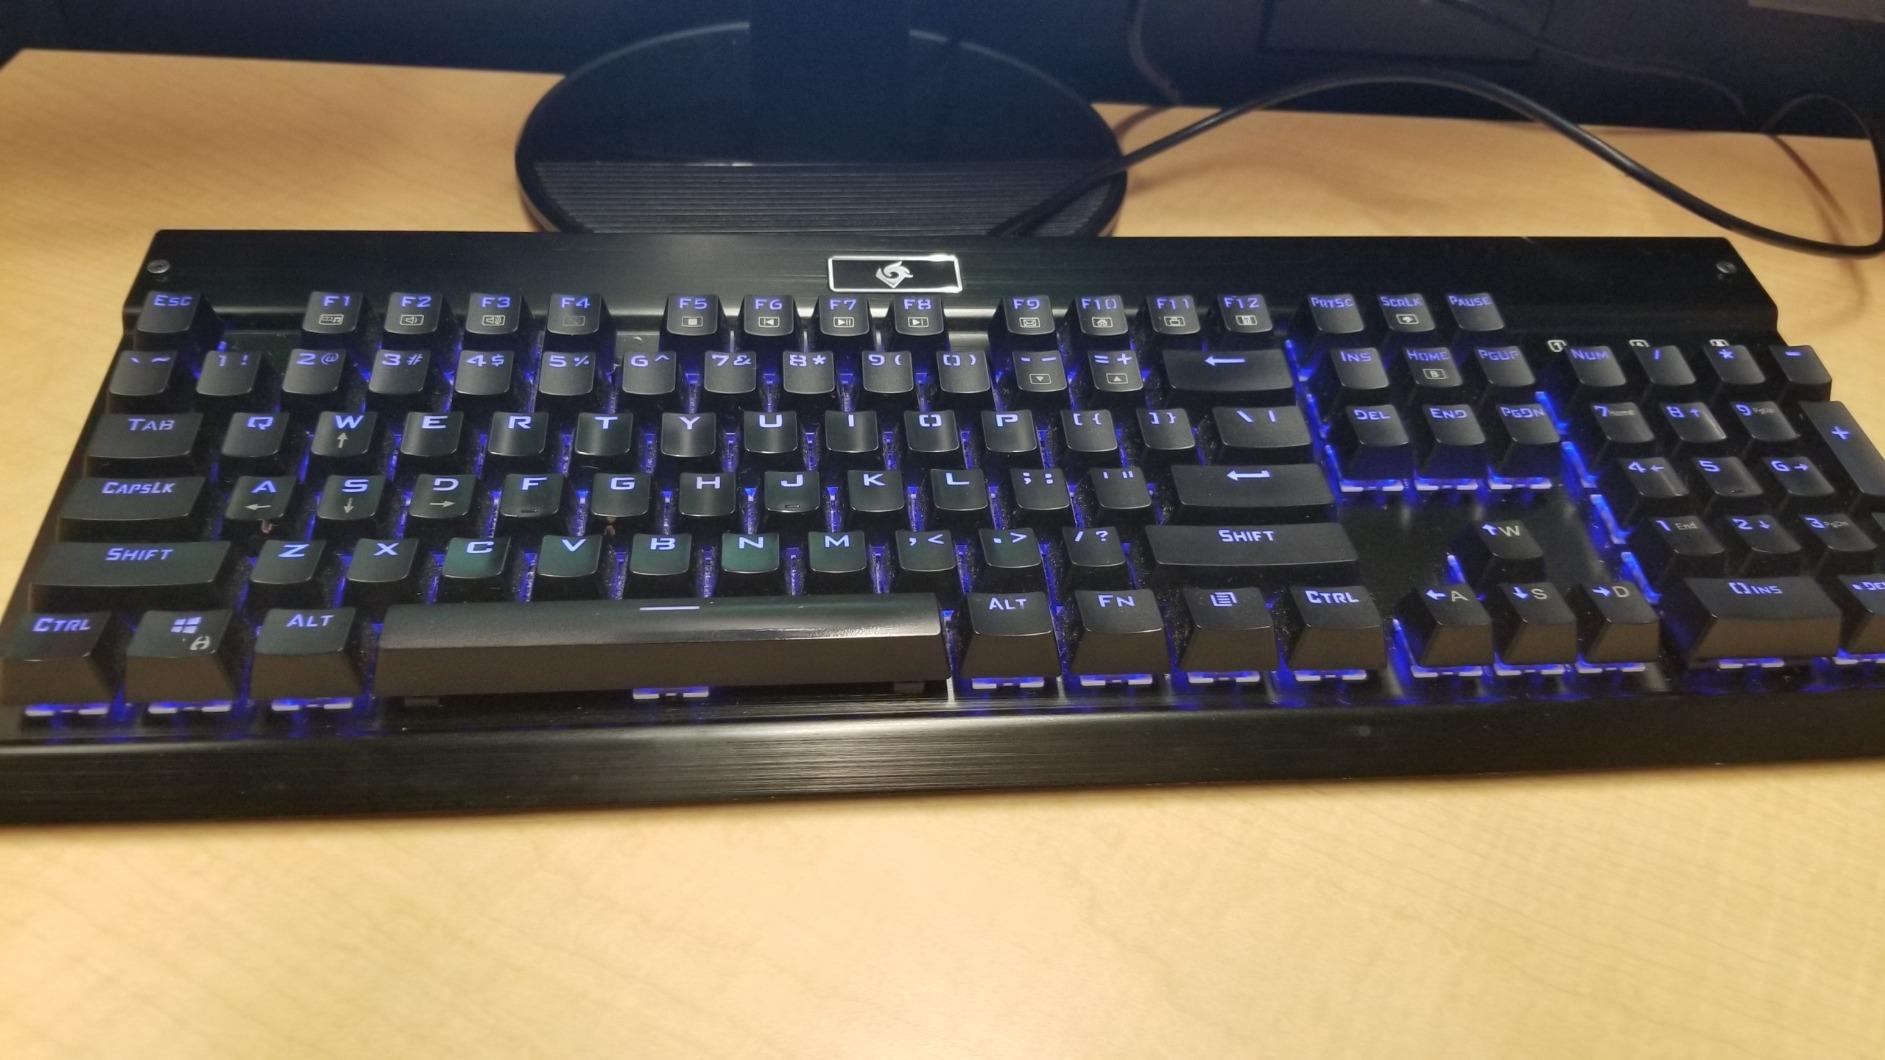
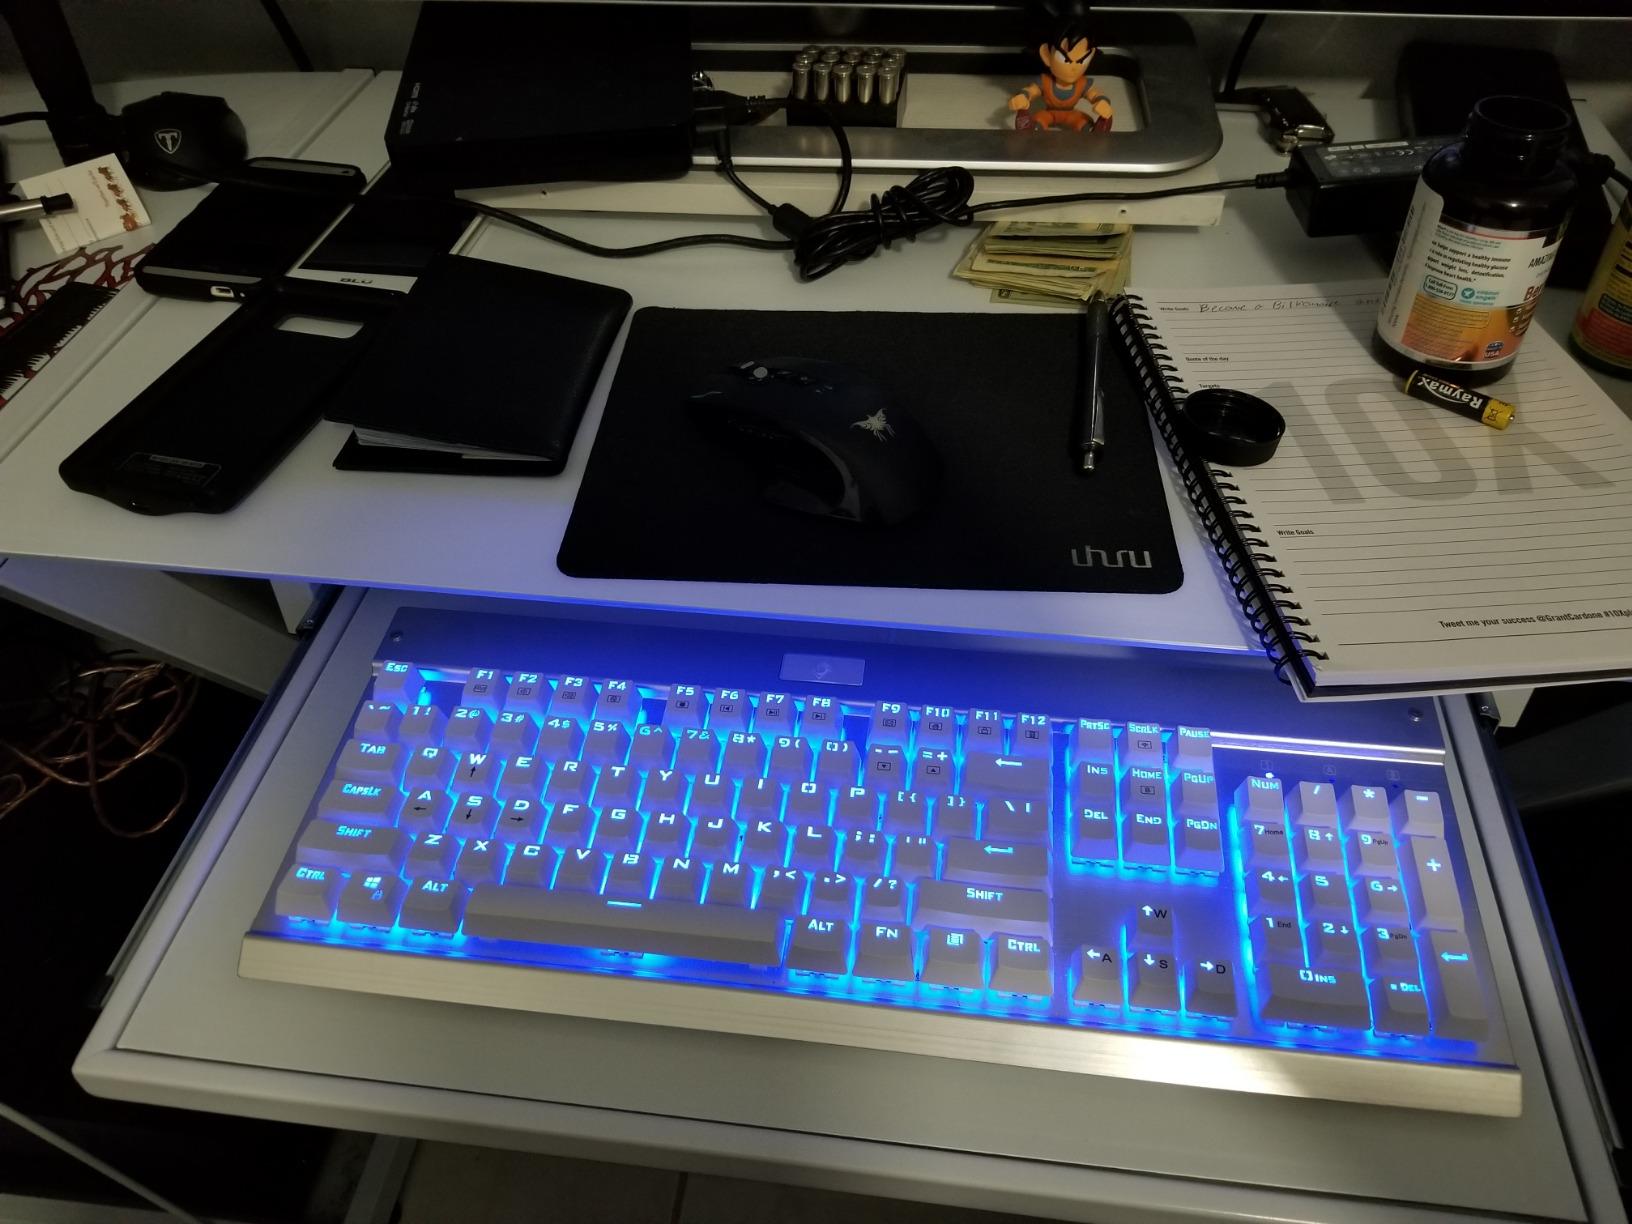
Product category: keyboard
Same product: no